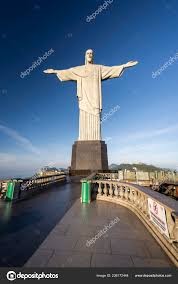
Landmark: Christ the Reedemer